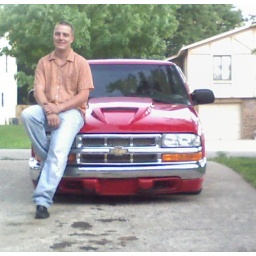
orange shirt in front of truck